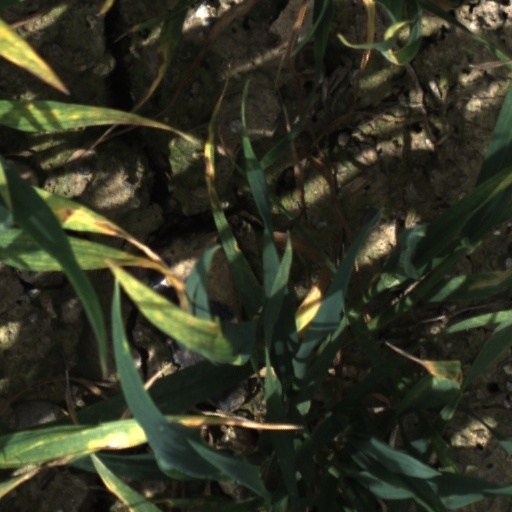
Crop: wheat